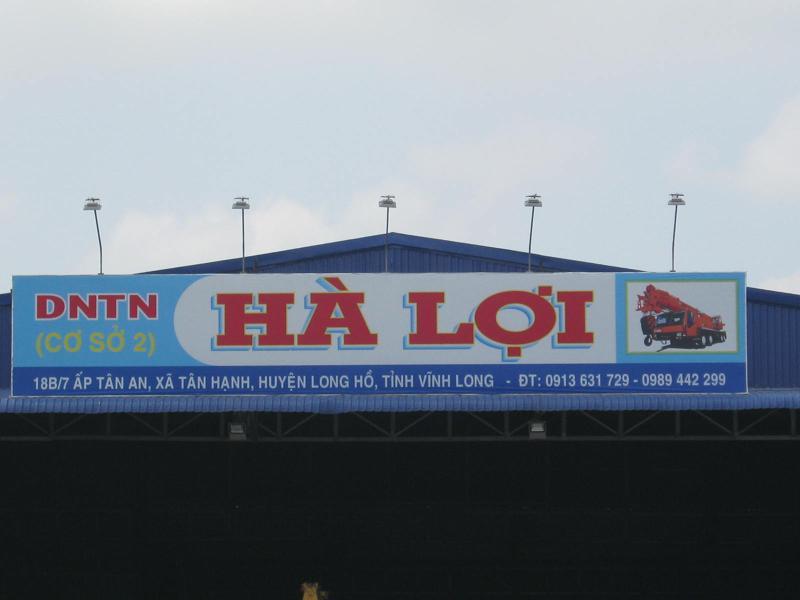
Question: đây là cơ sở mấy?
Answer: cơ sở 2